Neverita lewisii

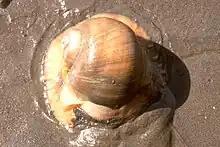
"Lunatia lewisii" is digging into the mud to protect itself.

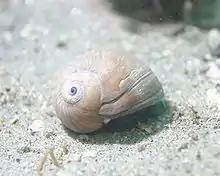
Apical view of a shell of "Lunatia lewisii"

This snail is found intertidally and at depths of up to , usually ploughing through the substrate looking for prey.